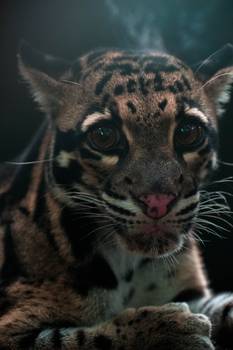
Label: No Watermark